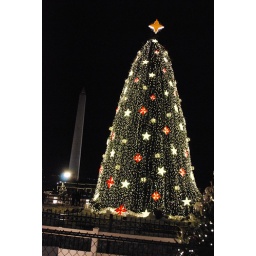
president Barack Obama's first tree in office sorry had to say it